August Schaeffer

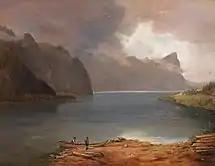
View of Mondsee

His father was a surgeon. Two of his sisters would marry painters; , also a landscape painter, and , an animal painter.